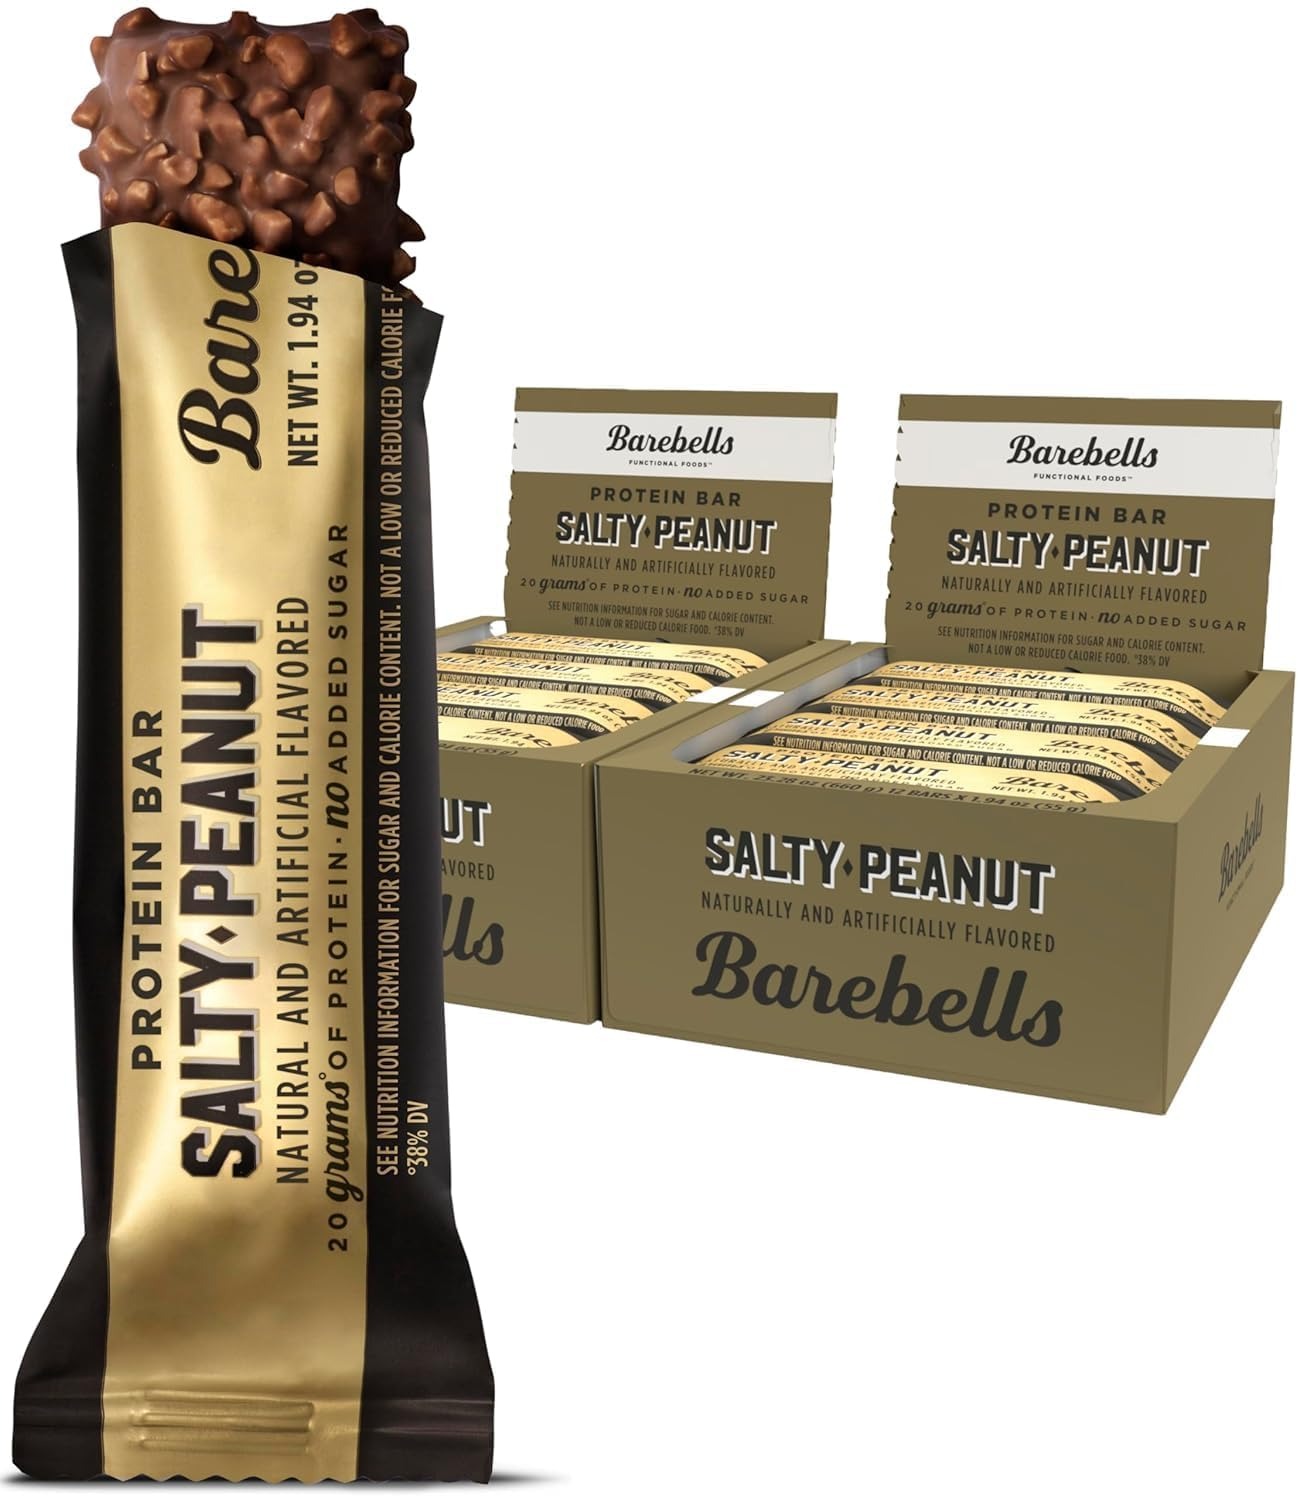
Item Name: Barebells Protein Bars Salty Peanut - 12 Count, Pack of 2 - Protein Snacks with 20g of High Protein - Chocolate Protein Bar with 1g of Total Sugars - Perfect on The Go Protein Snack & Breakfast Bars.
Bullet Point: BAREBELLS SALTY PEANUT (PACK OF 2) - Smooth milky cream laced with crunchy, golden peanuts .a match made in heaven! This tasty treat contains 20 grams of protein and no added sugar.
Product Description: BAREBELLS SALTY PEANUT (PACK OF 2) - Smooth milky cream laced with crunchy, golden peanuts .a match made in heaven! This tasty treat contains 20 grams of protein and no added sugar.
Value: 46.56
Unit: Ounce

Price: 73.95